Programming language

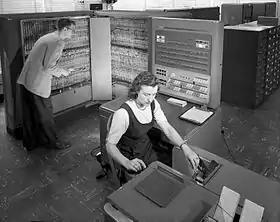
Two people using an IBM 704 mainframe—the first hardware to support floating-point arithmetic—in 1957. Fortran was designed for this machine.

Around 1960, the first mainframes—general purpose computers—were developed, although they could only be operated by professionals and the cost was extreme. The data and instructions were input by punch cards, meaning that no input could be added while the program was running. The languages developed at this time therefore are designed for minimal interaction. After the invention of the microprocessor, computers in the 1970s became dramatically cheaper. New computers also allowed more user interaction, which was supported by newer programming languages.